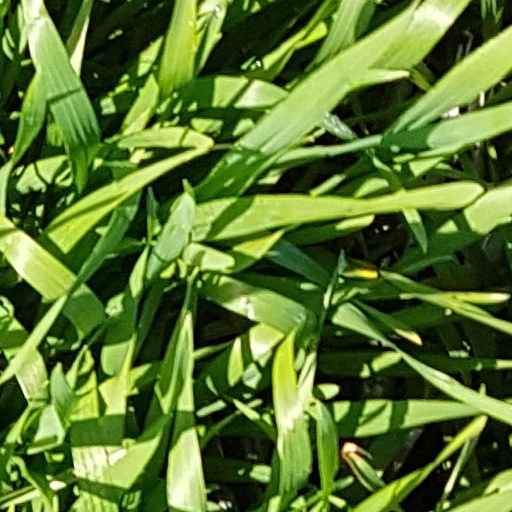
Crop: wheat